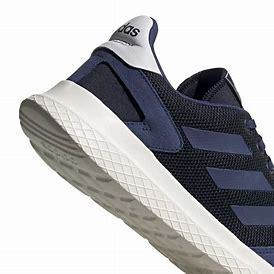
Brand: Adidas
Model: Archivo